Palatine cuisine

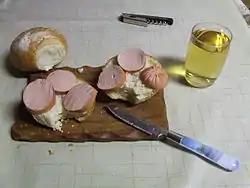
"Weck, Worscht un Woi"

The most important product of the agriculture there and also one of the most popular export articles is the wine. It is grown mainly along the Weinstraße where because of its situation at the western edge of the Rhine valley and next to the range of mountains Haardt a very mild climate guarantees optimal conditions.